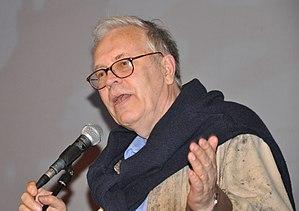
Kari Peter Conrad von Bagh, né le 29 août 1943 à Helsinki, en Finlande, et mort le 17 septembre 2014, est un historien du cinéma, écrivain, réalisateur, scénariste et critique. Il est notamment directeur artistique des festivals de Bologne et Sodankylä, rédacteur en chef du magazine Filmihullu et membre du jury au Festival de Cannes 2004.